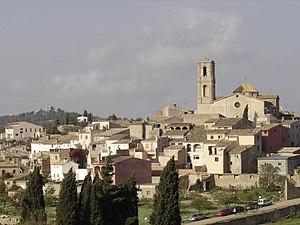
La Figuera est une commune de la province de Tarragone, en Catalogne, en Espagne, de la comarque de Priorat.